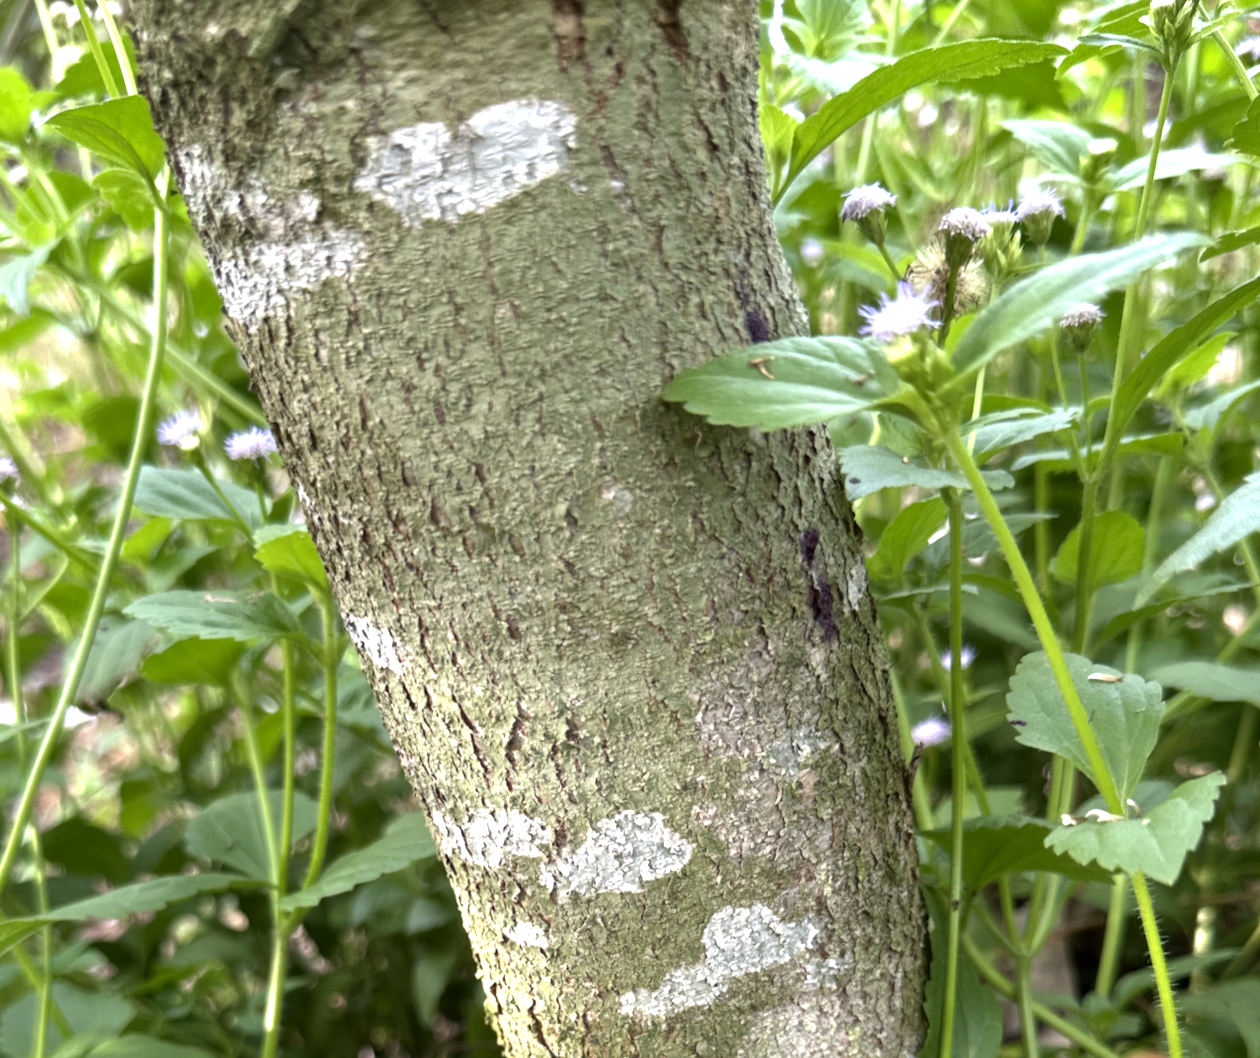
Label: pink_disease